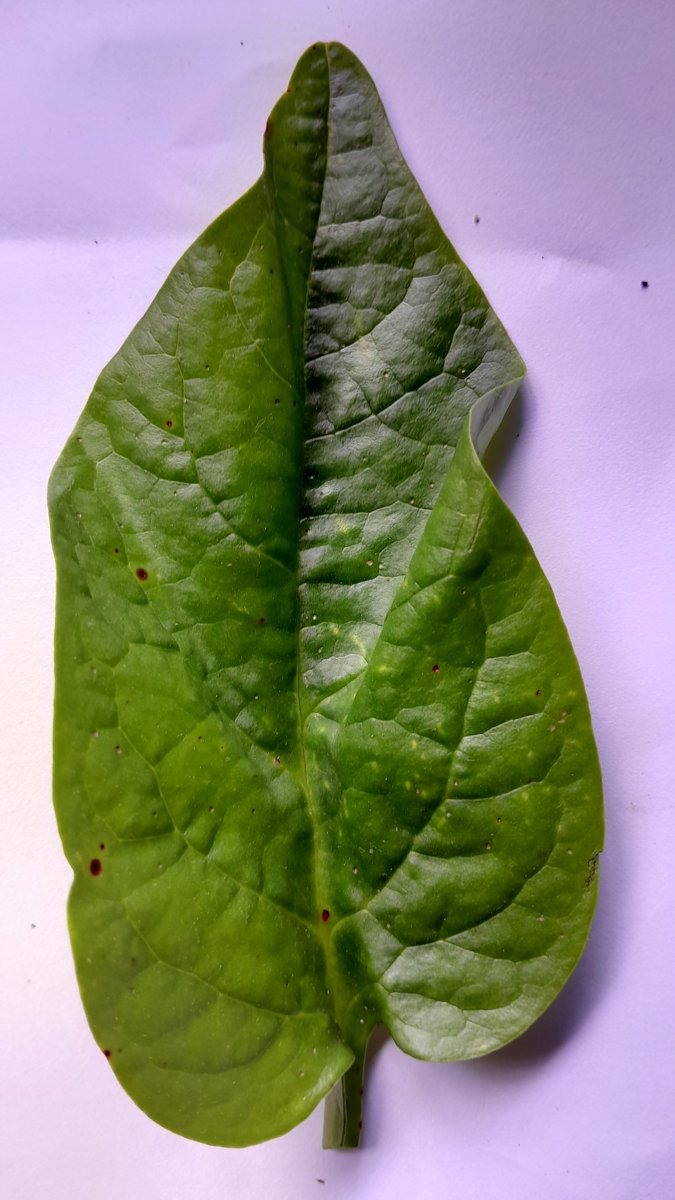
Label: Bacterial-Spot